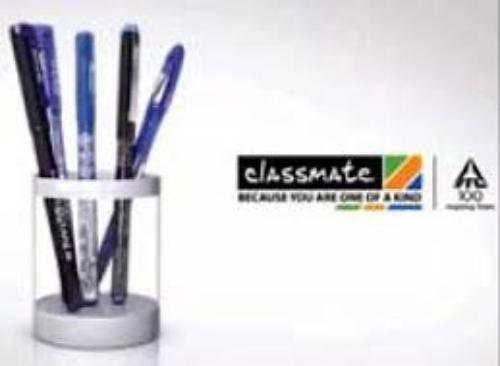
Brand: Classmate
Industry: Others